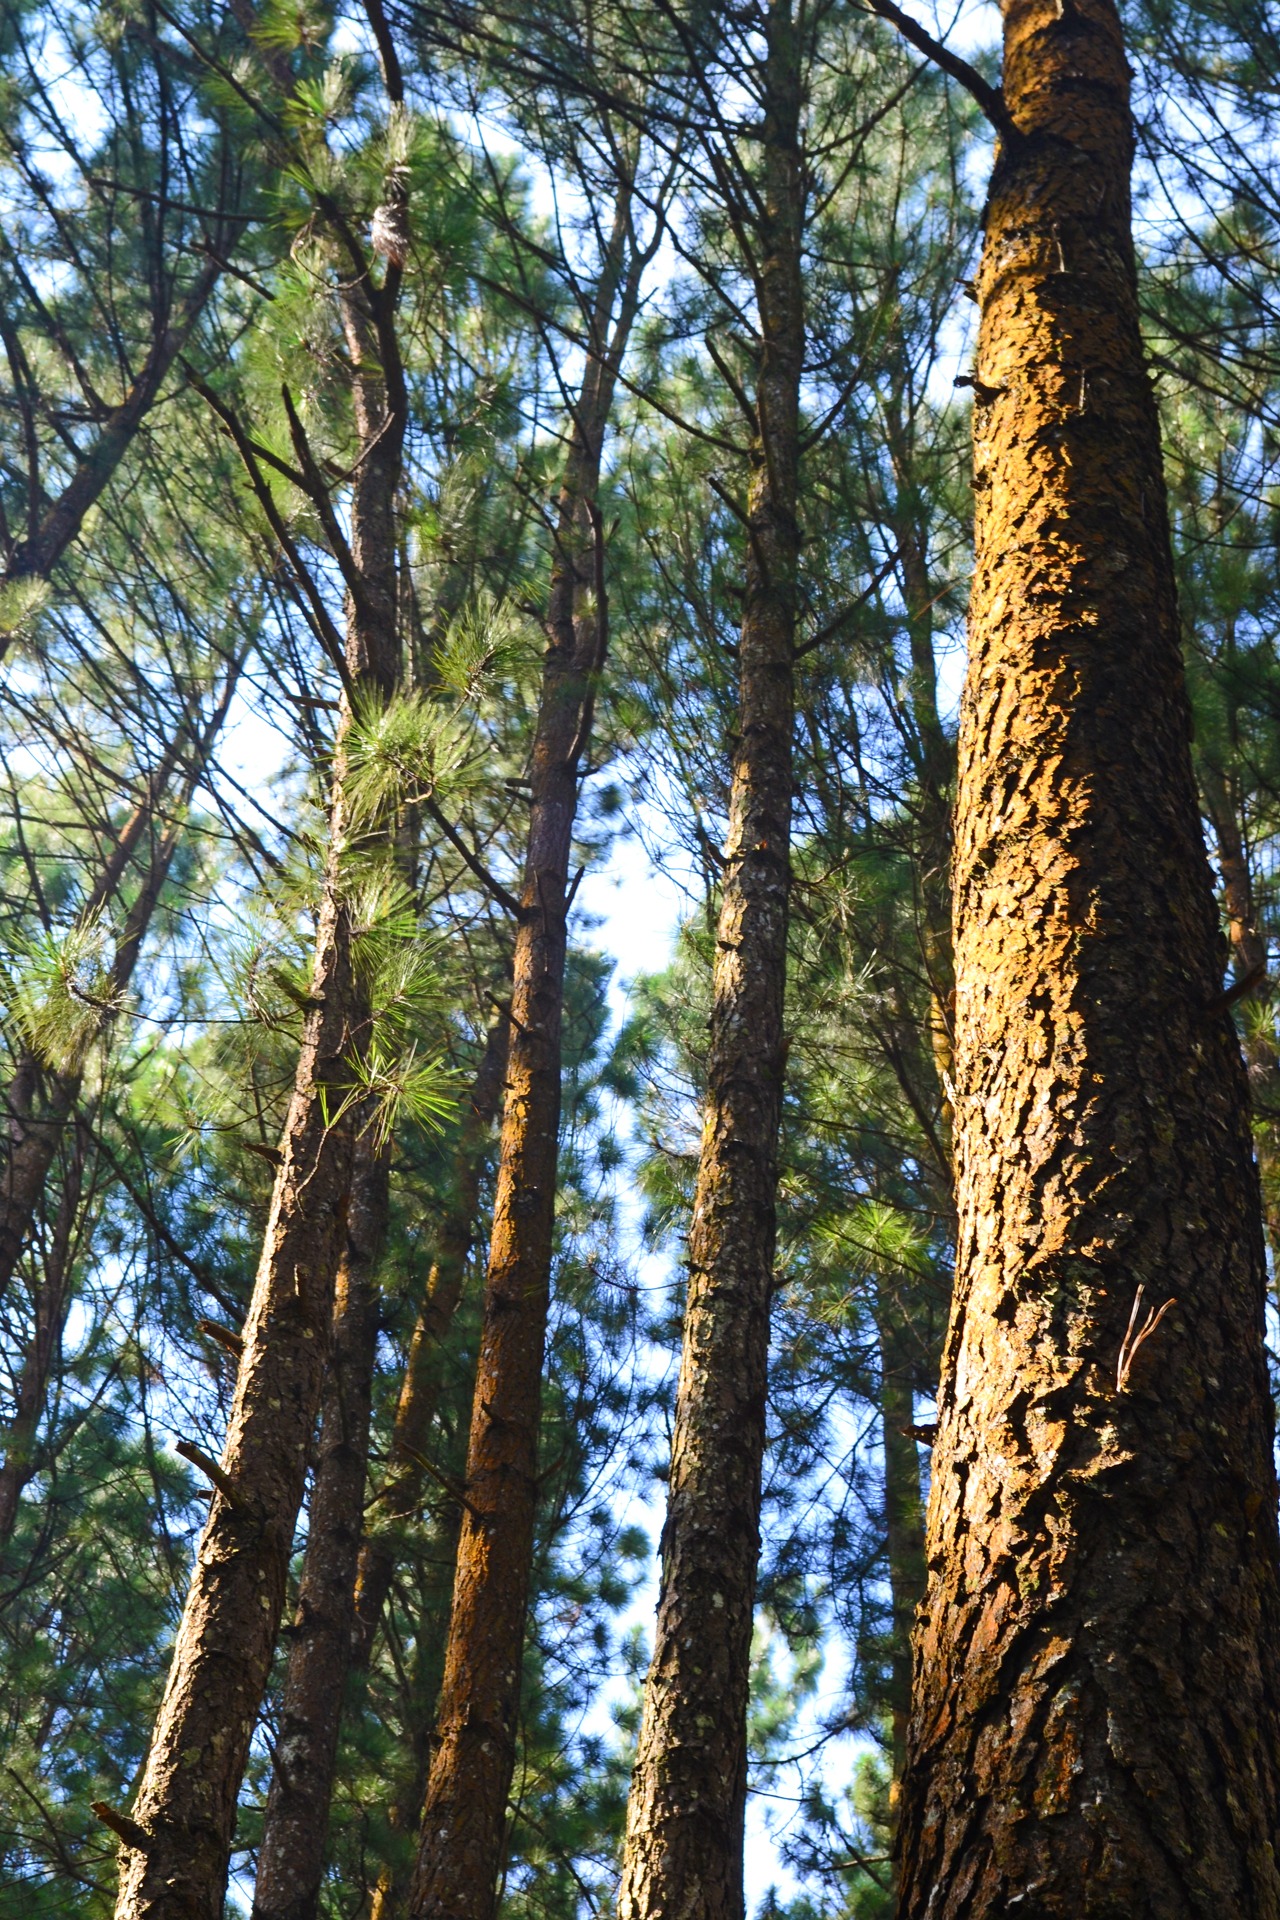
tree, forest, branch, plant, sunlight, leaf, trunk, jungle, botany, trees, spruce, rainforest, deciduous, grove, woodland, habitat, ecosystem, ceylon, back light, pine forest, tall trees, biome, old growth forest, natural environment, woody plant, temperate broadleaf and mixed forest, temperate coniferous forest, land plant, loolecondera, deltota